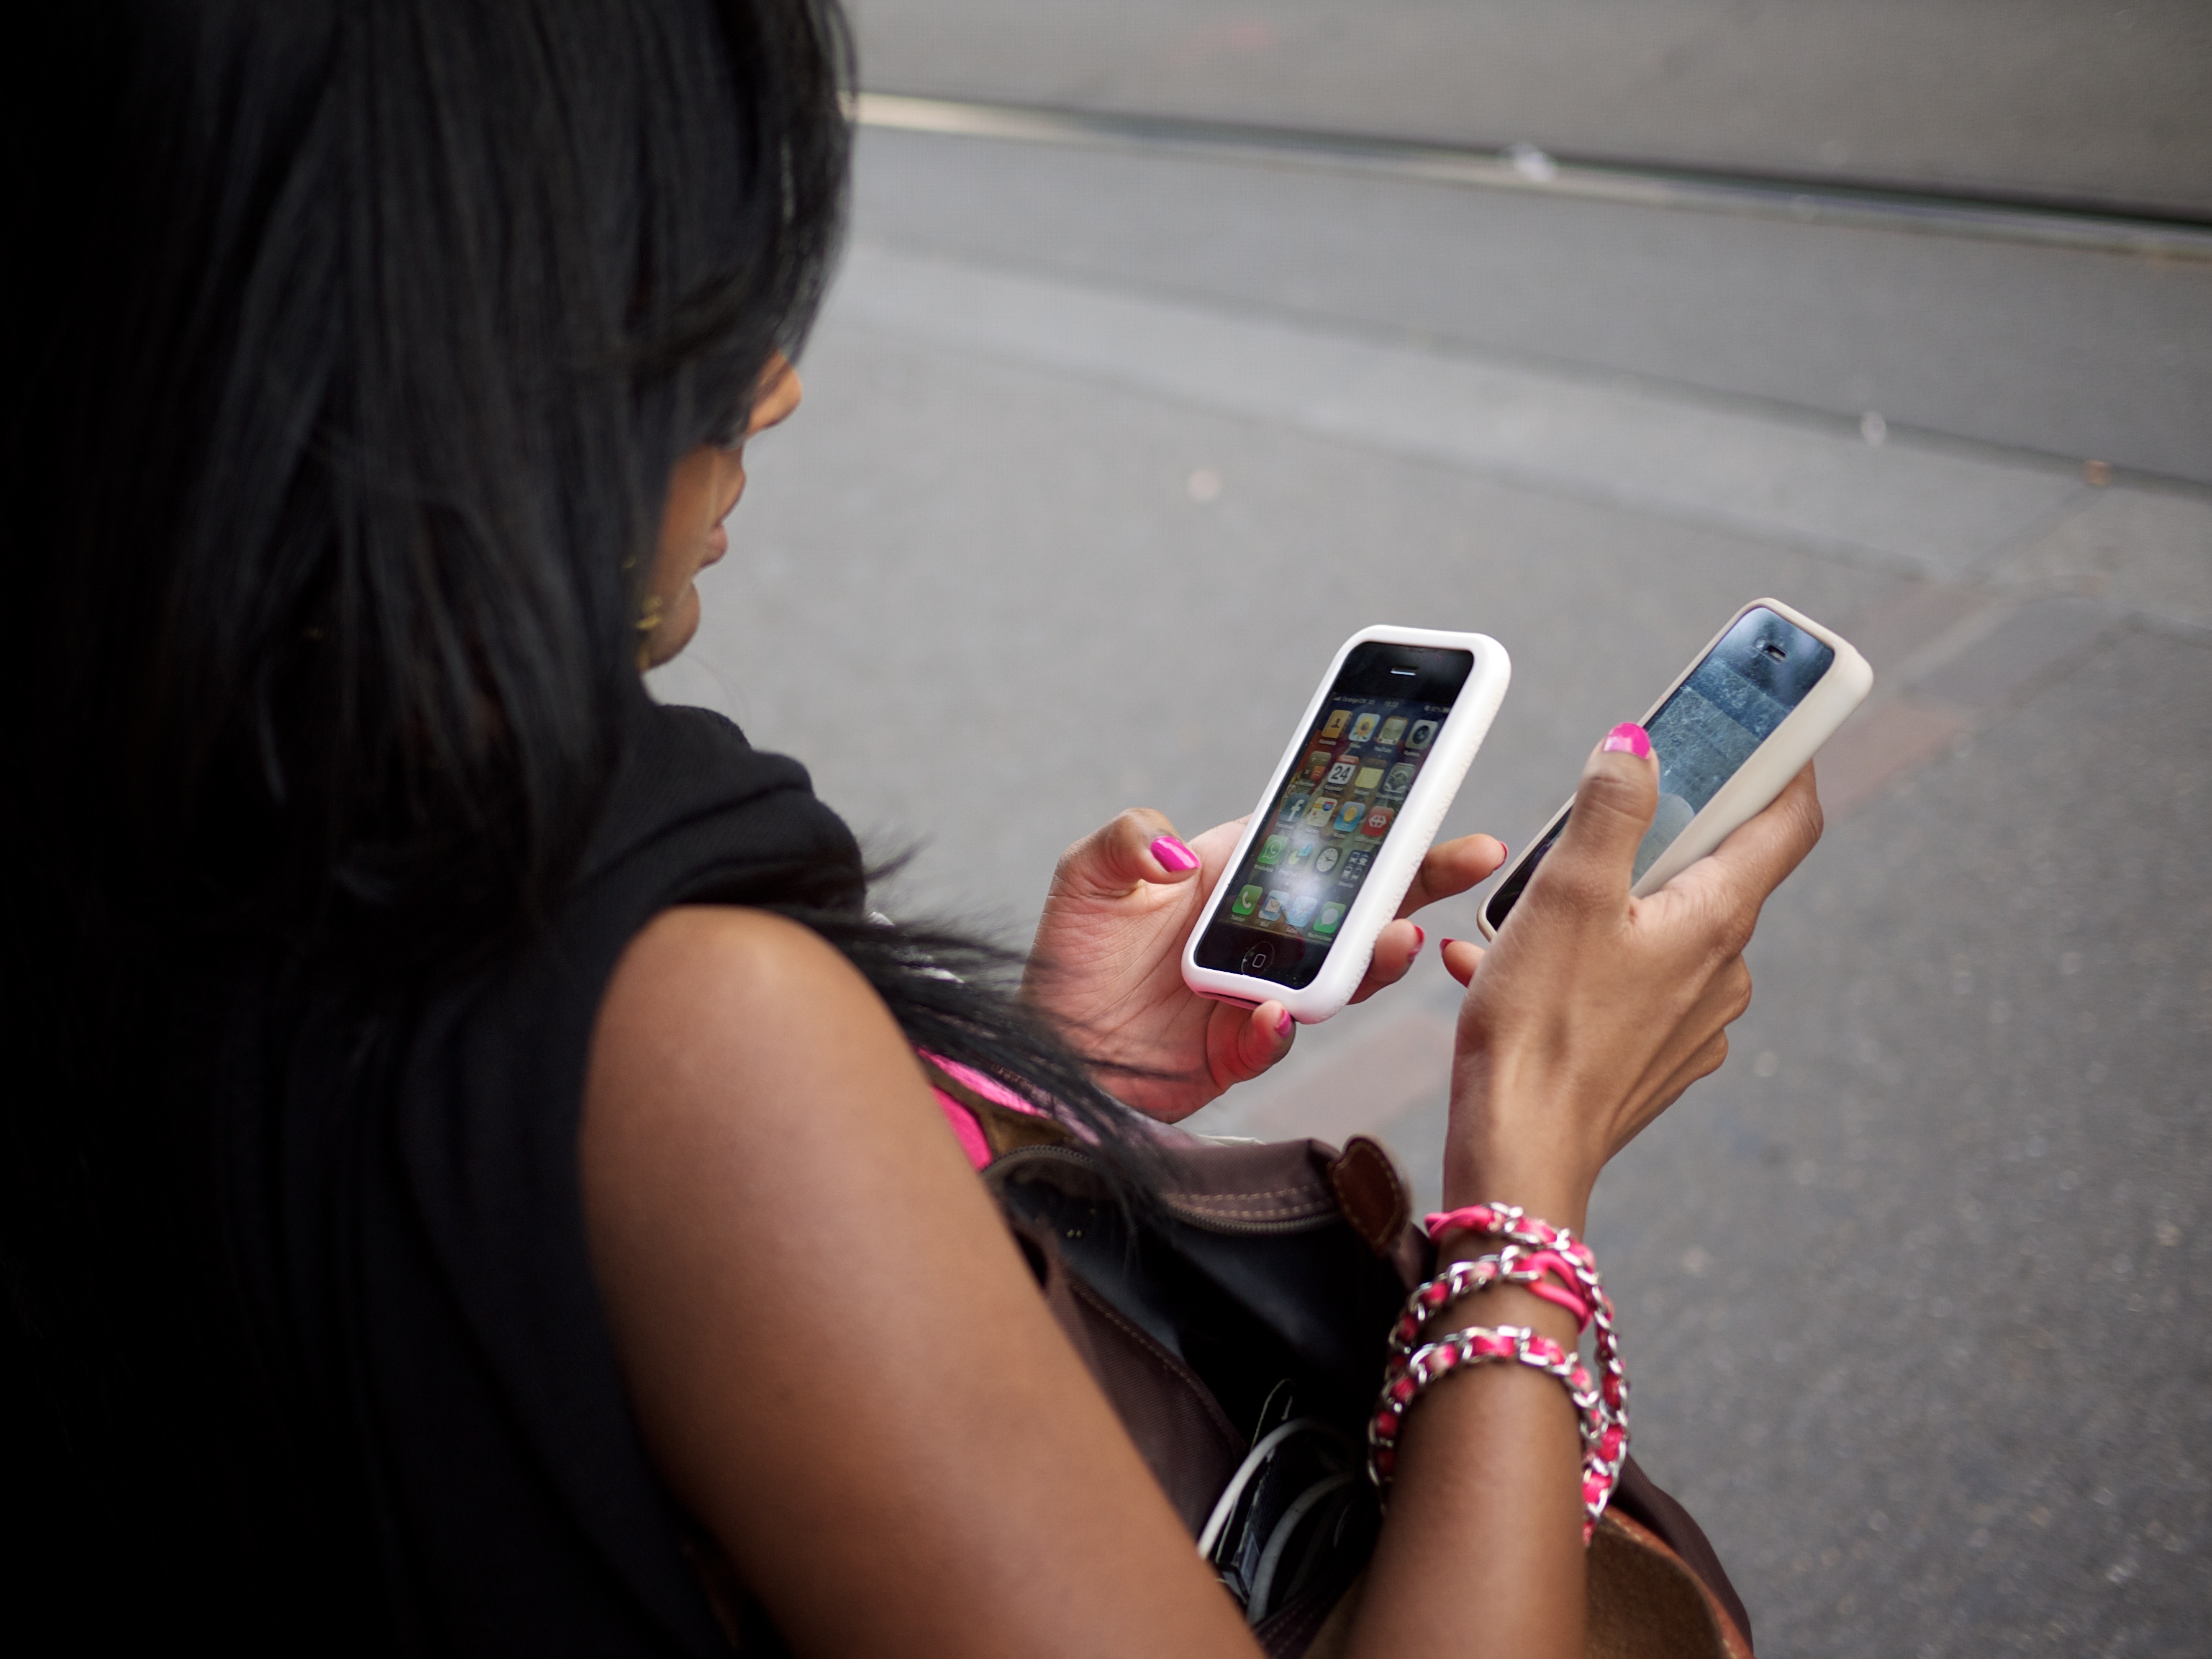
hand, person, girl, white, street, photography, ebook, leg, model, finger, color, training, gadget, black, lady, mobile phone, human body, streetphotography, flickr, thomas, video, glasses, olympus, photograph, beauty, omd, fuji, leica, monochrom, leuthard, hcb, thomasleuthard, streettogs, photo shoot